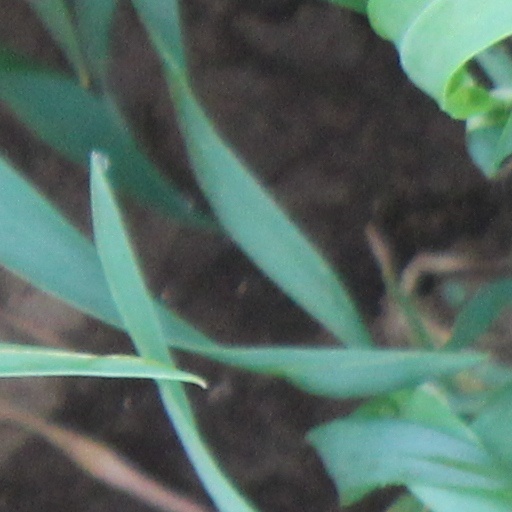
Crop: wheat